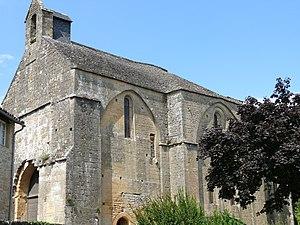
Sarlat-la-Canéda - Eglise Notre-Dame de Temniac
Cet article recense les monuments historiques français classés en 1920.
Ce tableau présente la liste de tous les monuments historiques classés ou inscrits dans la ville de Sarlat-la-Canéda, Dordogne, en France.